2022 in public domain

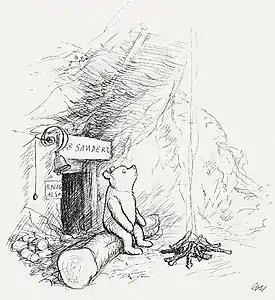
One of the most notable works to enter the public domain in the United States in 2022 was "Winnie-the-Pooh" by A. A. Milne, introducing its titular bear character.

All sheet music published in 1926 entered the public domain. Under the Music Modernization Act, tens of thousands of sound recordings that were published before 1923 entered the public domain on 1 January 2022. The Library of Congress says that this will result in "Increased public and online access to previously unavailable recordings and expanded opportunities to explore the earliest days of our sound recording heritage." Sound recordings that were first published after December 31, 1922, would not enter the public domain until 100 years after their respective dates of publication.